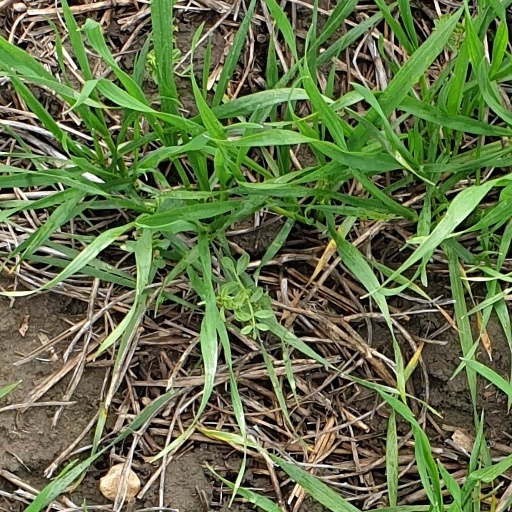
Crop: wheat